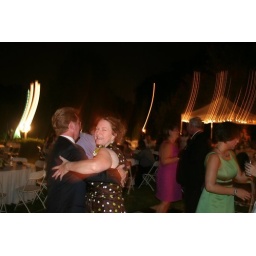
dancing at reception - Allison, maid of honor, is at right in green dress